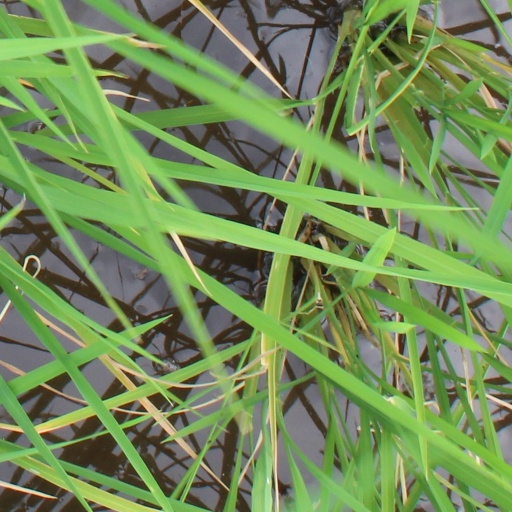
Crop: rice